Celle

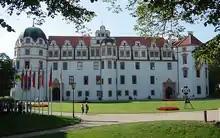
Celle Castle

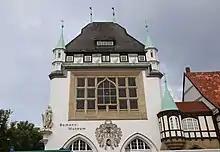
Bomann-Museum near castle with coat of arms

The Bomann Museum opposite the castle has works by the artist Eberhard Schlotter and has exhibitions of local folklore and town history. It houses the Tansey Collection, a collection of portrait miniatures. The Celle Art Museum ("Kunstmuseum Celle") with its Robert Simon collection is affiliated with the Bomann Museum.